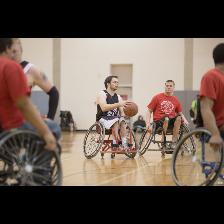
Label: Human